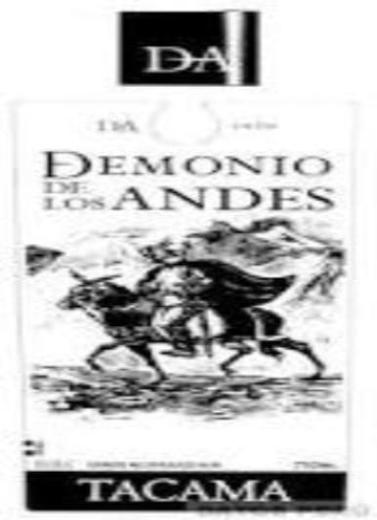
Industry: Food